Jonathan Milan

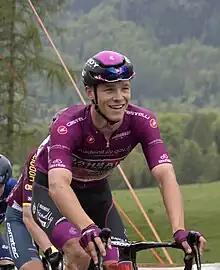
Milan at the 2023 Giro d'Italia

Jonathan Milan (born 1 October 2000) is an Italian professional track and road cyclist, who currently rides for UCI WorldTeam .